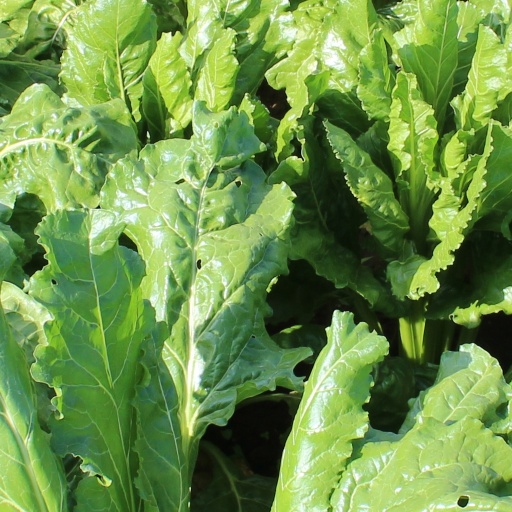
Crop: sugar beet